Hanborough railway station

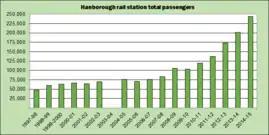
Bar chart of ORR annual passenger estimates from 1997–98 to 2014–15

Passenger numbers fluctuated until 2005–06, when the Office of the Rail Regulator estimated that the total number for that year was just above 70 thousand. The number of passengers increased rapidly to 2015-16 was more than 271 thousand, but fell back to 224 thousand following the opening of Oxford Parkway before recovering to 275 thousand in 2019-20.